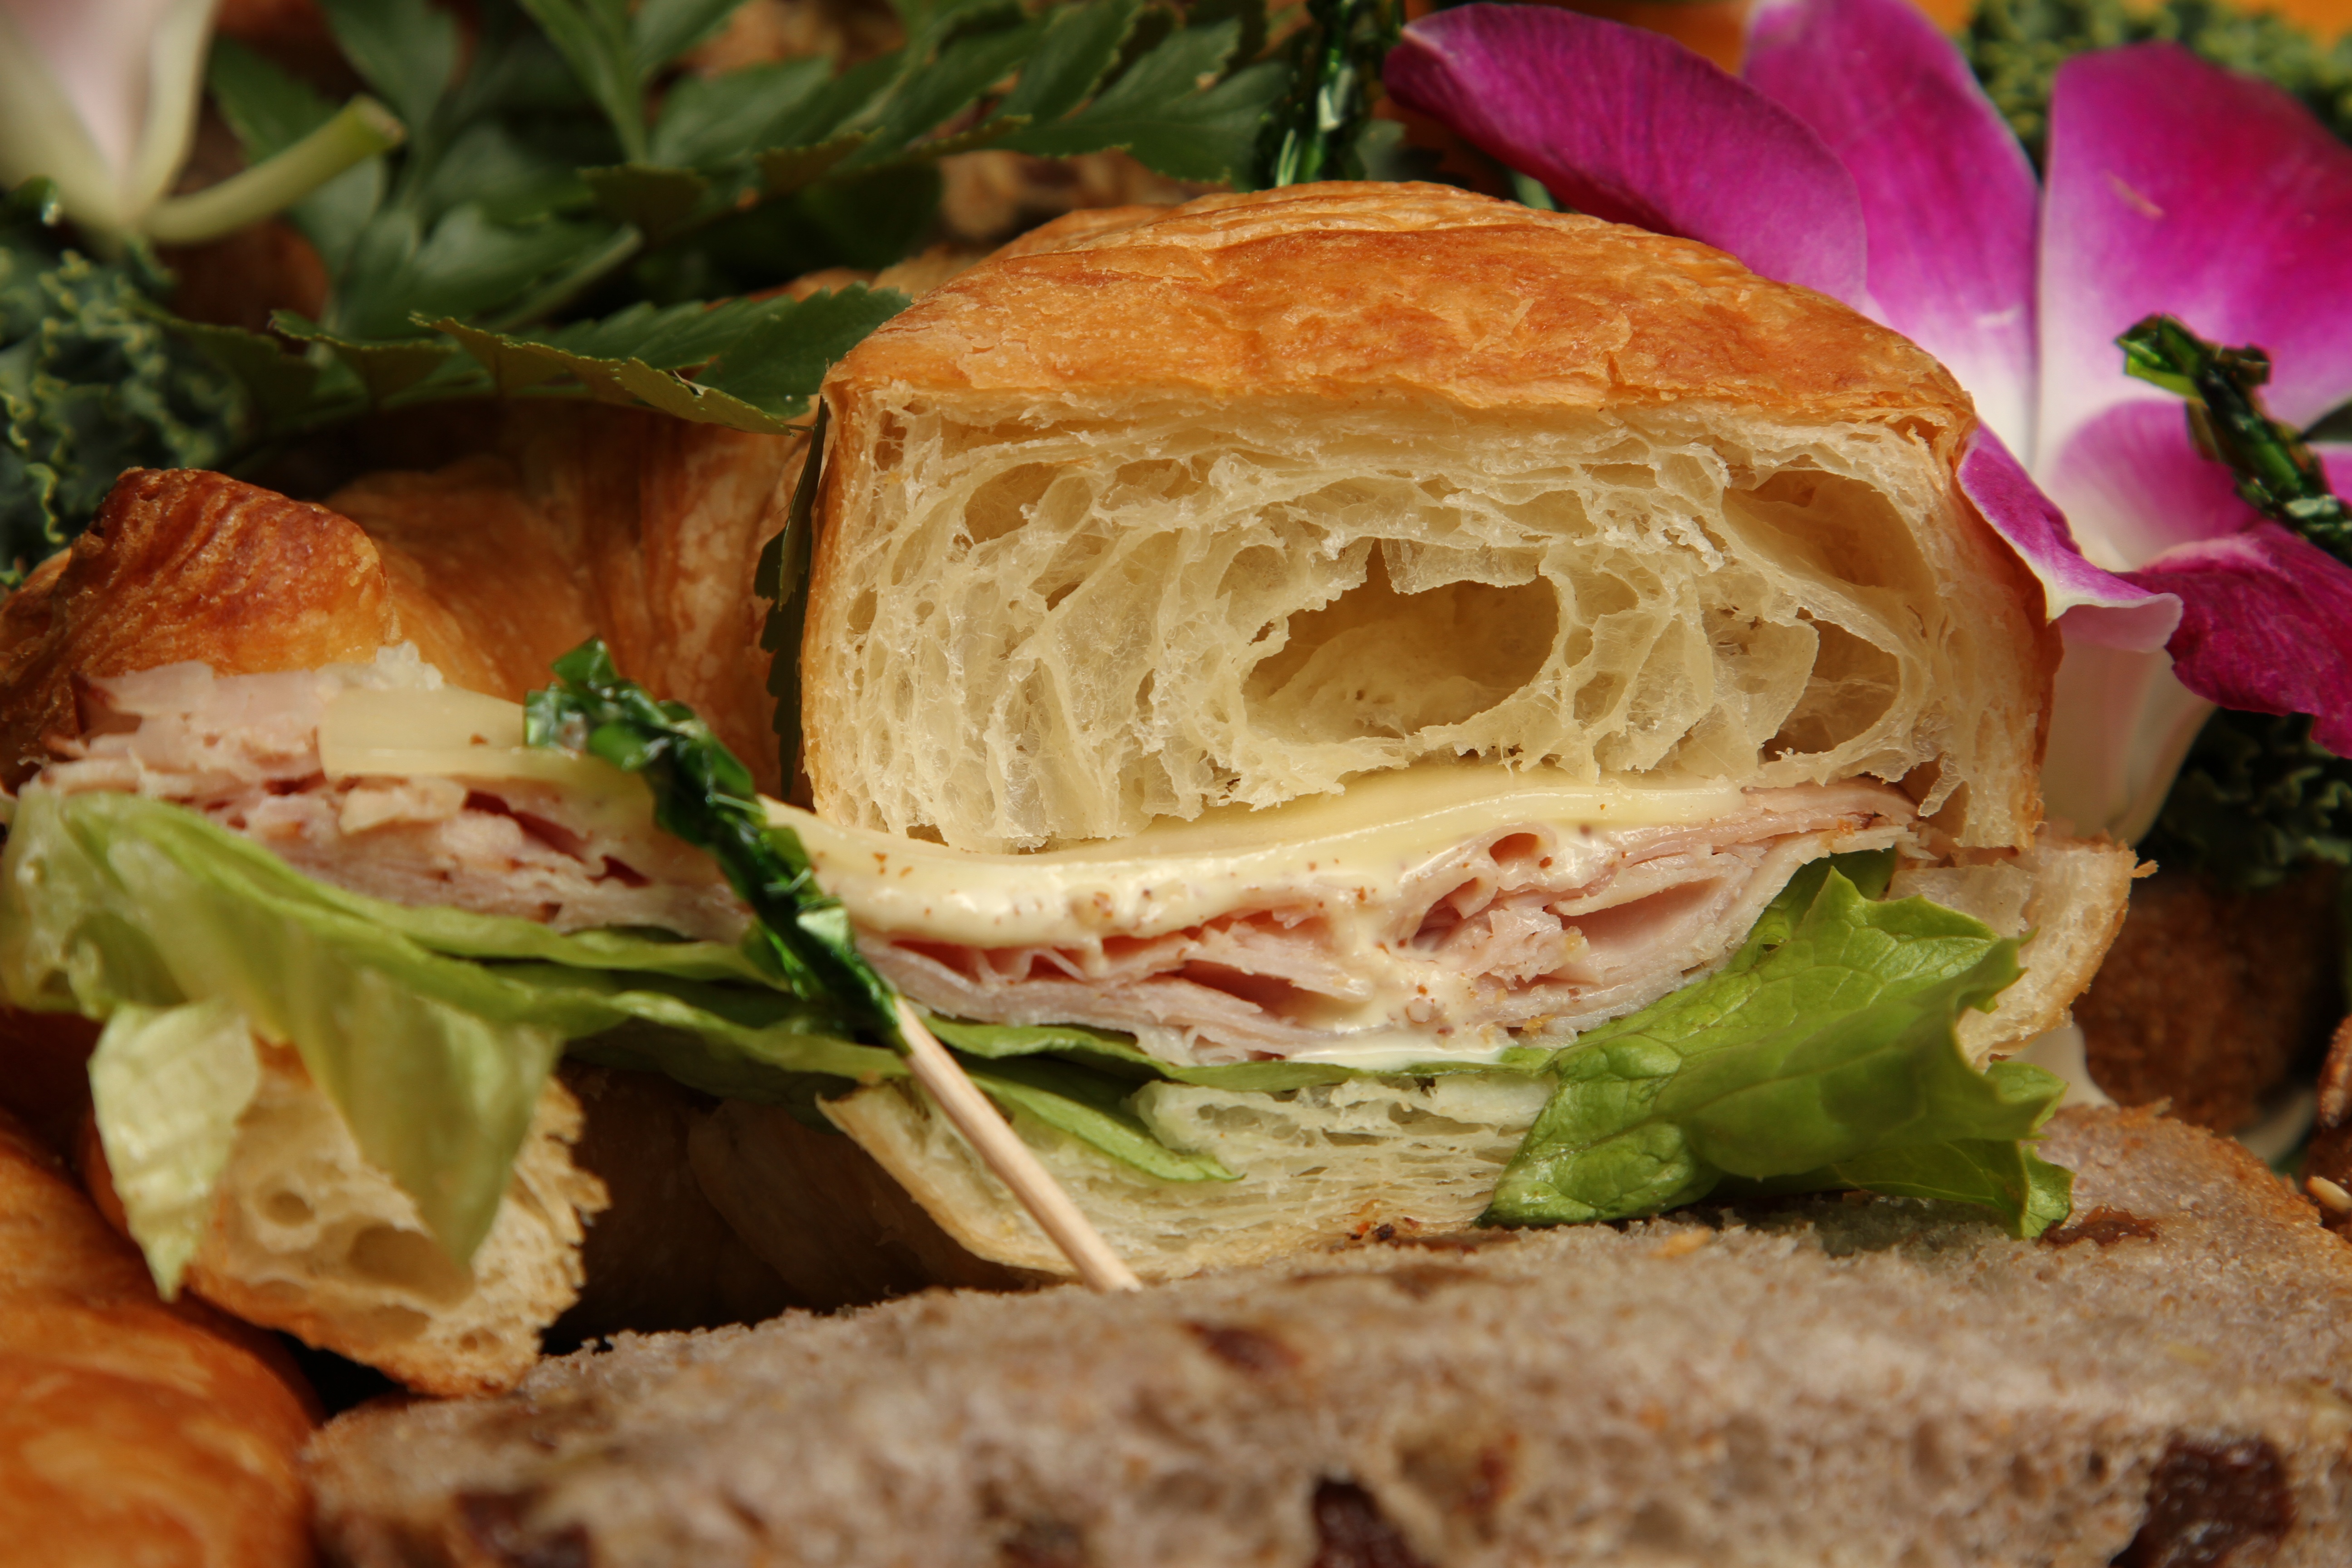
dish, meal, food, snack, meat, lunch, cuisine, bread, sandwich, lettuce, cheese, ciabatta, deli, baked goods, sandwiches, informal, banh mi, beef wellington, submarine sandwich, ham and cheese sandwich, sandwich wrap